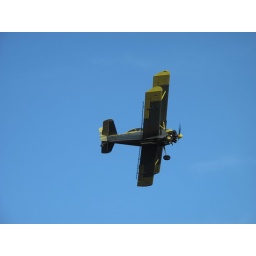
Crop duster next door flew over our house again and again